Camp de Mar, Mallorca

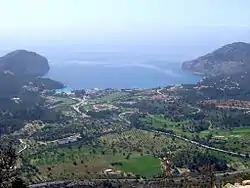
View of the resort from the north

Camp de Mar is a small resort village in the municipality of Andratx on the Spanish Balearic Island of Mallorca. The resort is west of the island main airport of Son Sant Joan Airport. The resort's beach has been awarded a blue flag.